Masport

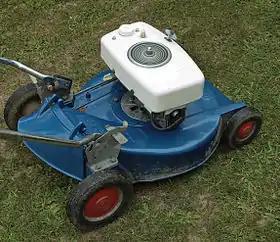
Masport Iron Horse Mower

Masport Limited is a Chinese-owned, New Zealand-based manufacturer specializing in outdoor power equipment and lifestyle products founded in 1910.